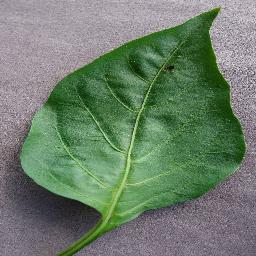
Label: Pepper,_bell___healthy